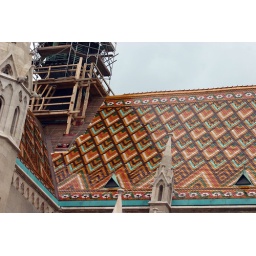
Matthias Church is on castle hill in Buda. It was having its roof tiles replaced.